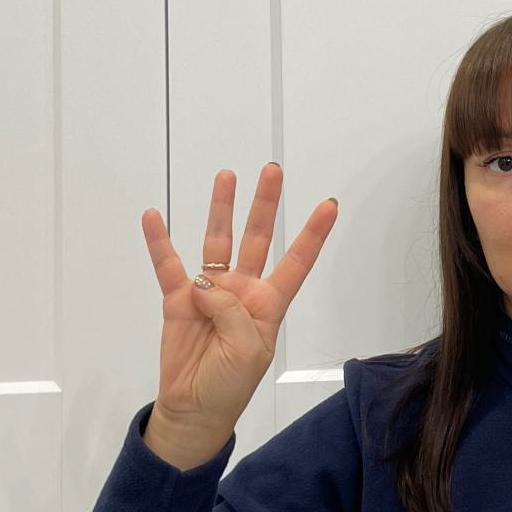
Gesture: four